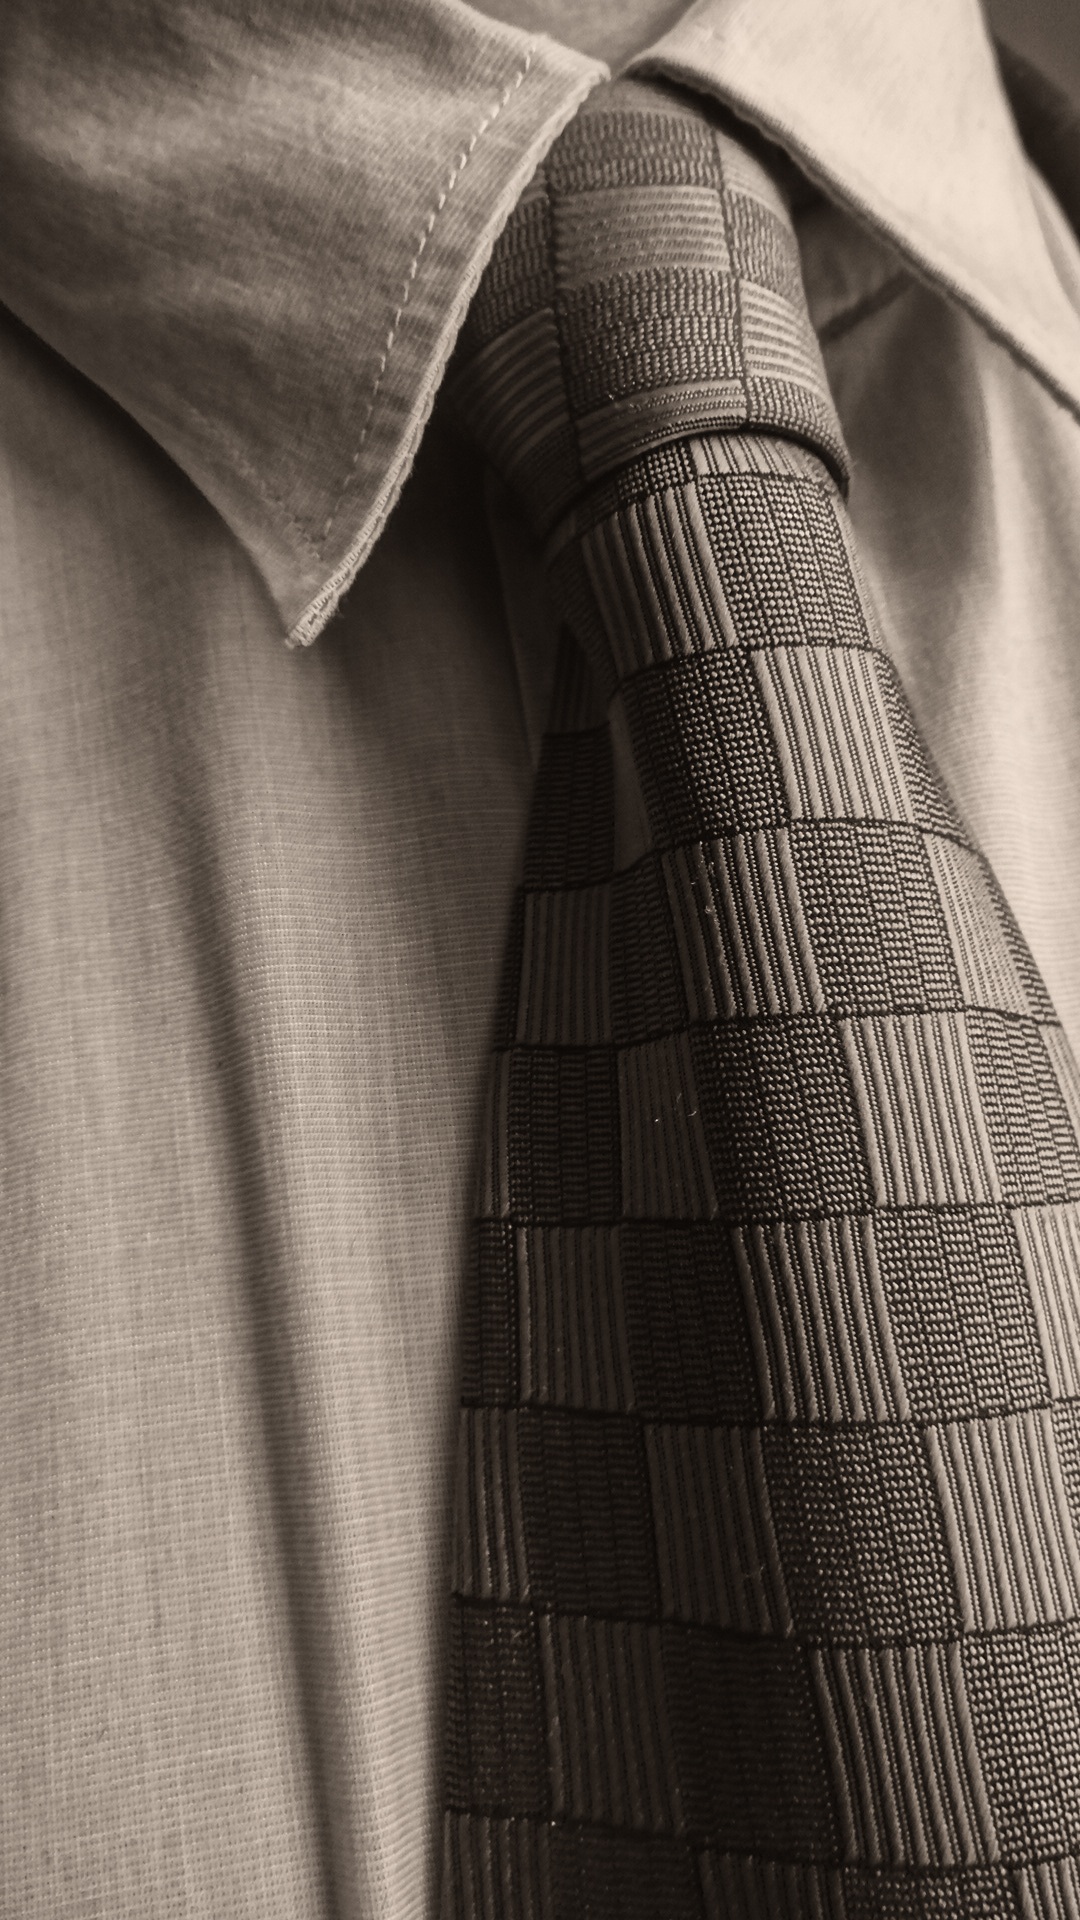
pattern, tie, brown, clothing, black, monochrome, jacket, outerwear, shirt, collar, textile, sepia, classical, design, tiles, costume, pocket, sleeve, fashion accessory